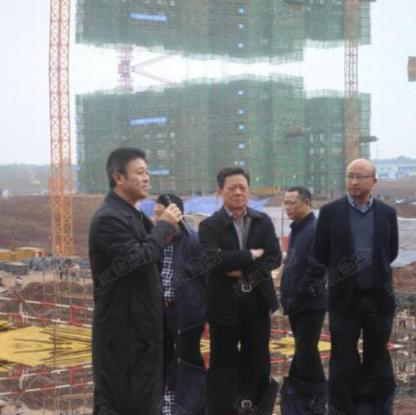
Objects in the image:
label: head
label: head
label: head
label: head
label: head